Blanefield

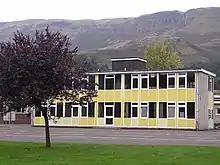
Strathblane Primary School

Balfron High School is the local high school.